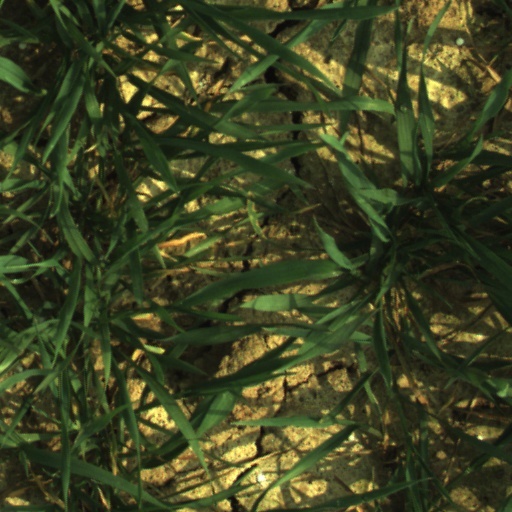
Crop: wheat